Sh'erit ha-Pletah

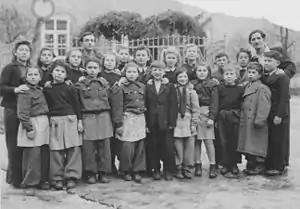
School children at Schauenstein DP camp in 1946

In an effort to destroy the evidence of war crimes, Nazi authorities and military staff accelerated the pace of killings, forced victims on death marches, and attempted to deport many of them away from the rapidly shrinking German front lines. As the German war effort collapsed, survivors were typically left on their own, on trains, by the sides of roads, and in camps. Concentration and death camps were liberated by Allied forces in the final stages of the war, beginning with Majdanek, in July 1944, and Auschwitz, in January 1945; Buchenwald, Bergen-Belsen, Dachau, Mauthausen, and other camps were liberated in April and May 1945.